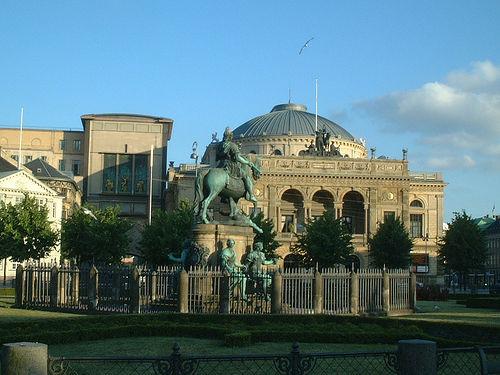
Weather: sun or clear